Fossil

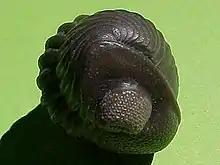
Phacopid trilobite "Eldredgeops rana crassituberculata". The genus is named after Niles Eldredge

More scientific views of fossils emerged during the Renaissance. Leonardo da Vinci concurred with Aristotle's view that fossils were the remains of ancient life. For example, Leonardo noticed discrepancies with the biblical flood narrative as an explanation for fossil origins: